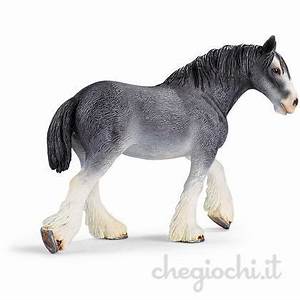
Label: horse